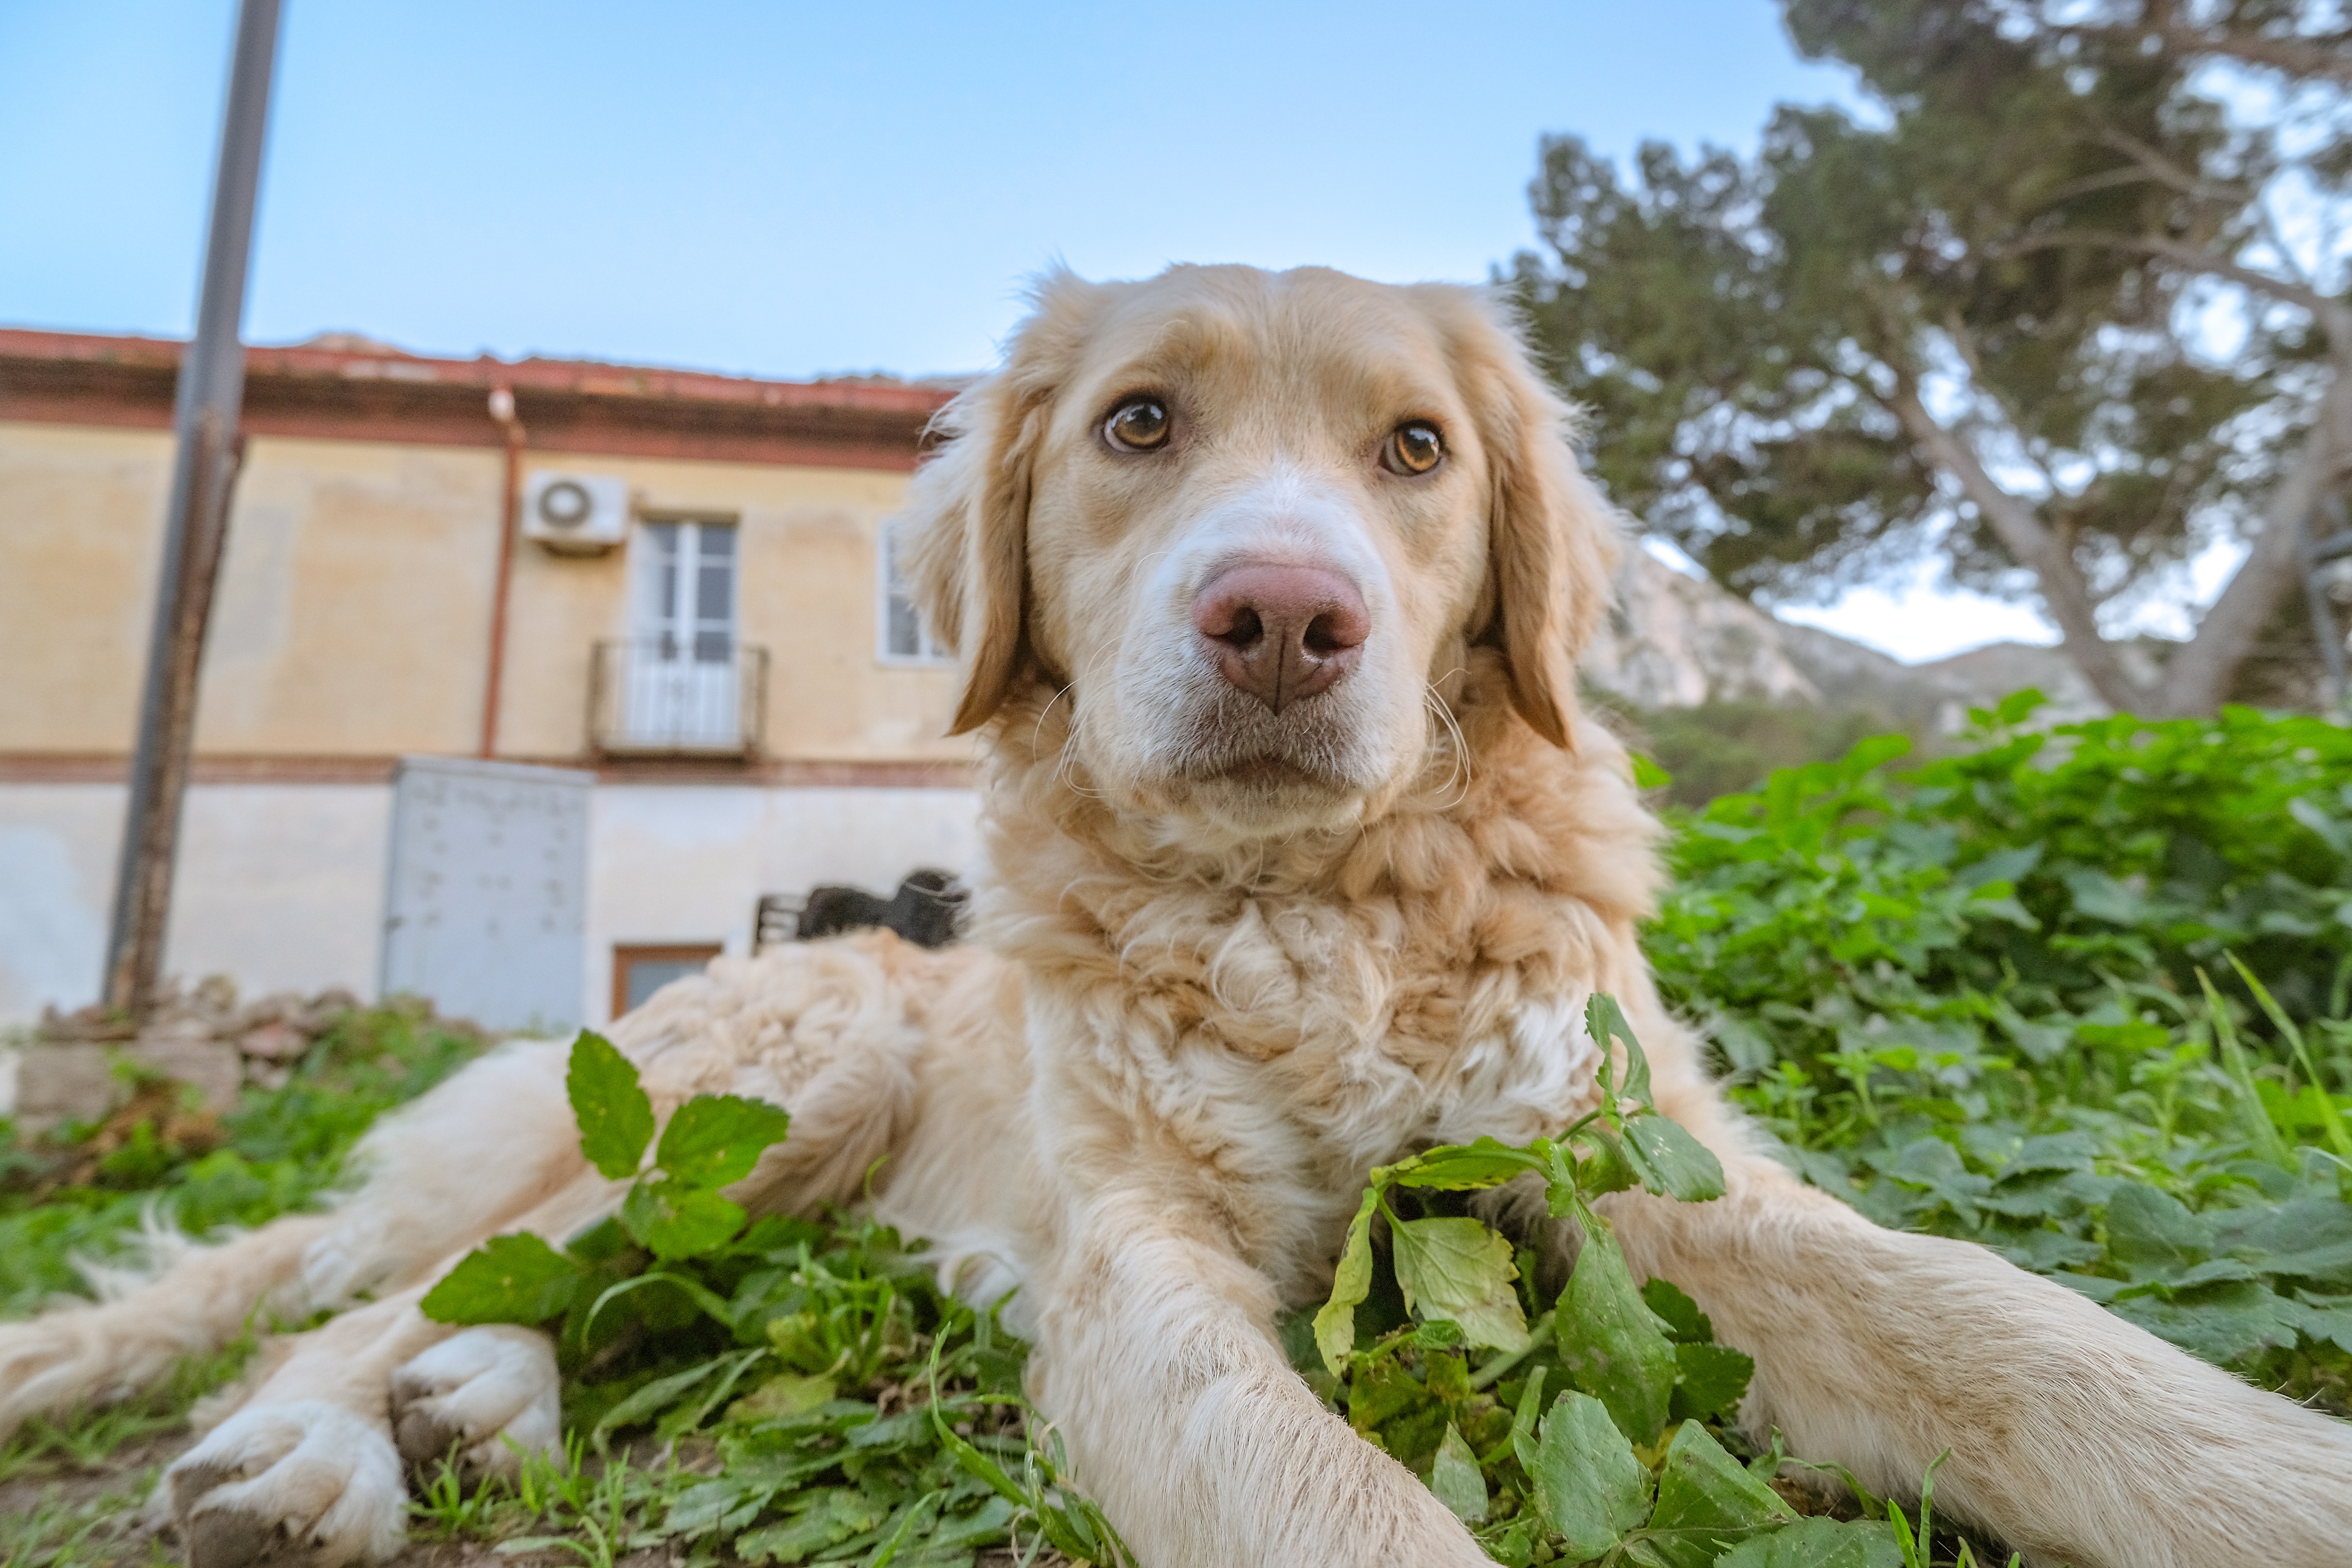
dog, mammal, vertebrate, canidae, dog breed, carnivore, sporting group, retriever, golden retriever, hunting dog, fawn, nova scotia duck tolling retriever, spaniel, liver